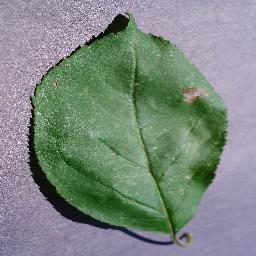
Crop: apple
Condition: black_rot